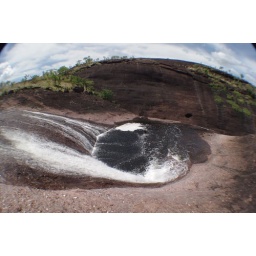
See person in water for scale. Semi fish eye lens on pentax Kx.